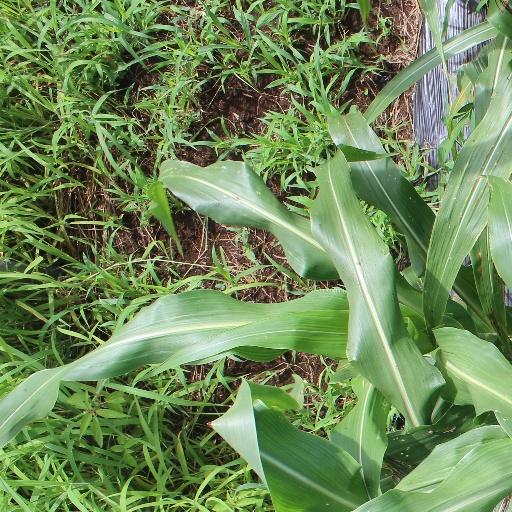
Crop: sorghum